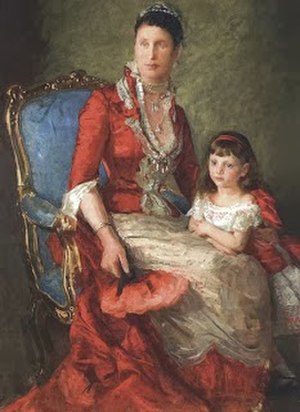
Prinsesse Louise (1875-1906) / Biografi / Fødsel og familie
Prinsesse Louise som barn med sin mor Kronprinsesse Louise.
Prinsesse Louise af Danmark var en dansk prinsesse, der var datter af Frederik 8. og dronning Louise. Hun blev gift med prins Friedrich af Schaumburg-Lippe, der tilhørte en sidelinje til fyrstehuset Schaumburg-Lippe, der boede på slottet Náchod i Bøhmen.